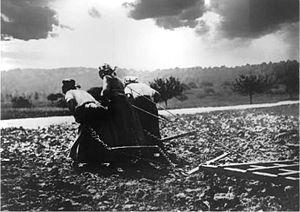
L'arrière en France pendant la Première Guerre mondiale comprend la population civile des régions non envahies et aussi les militaires éloignés du front.